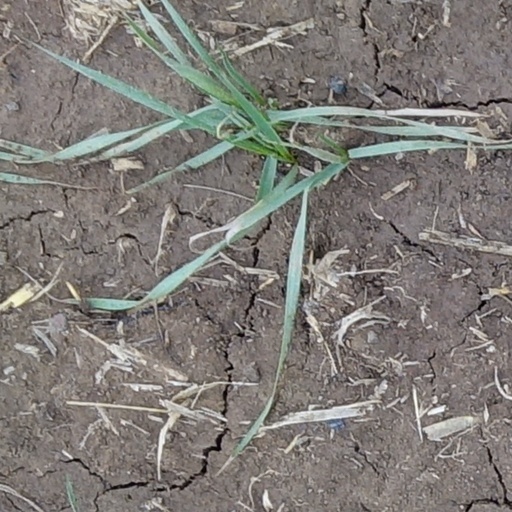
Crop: wheat